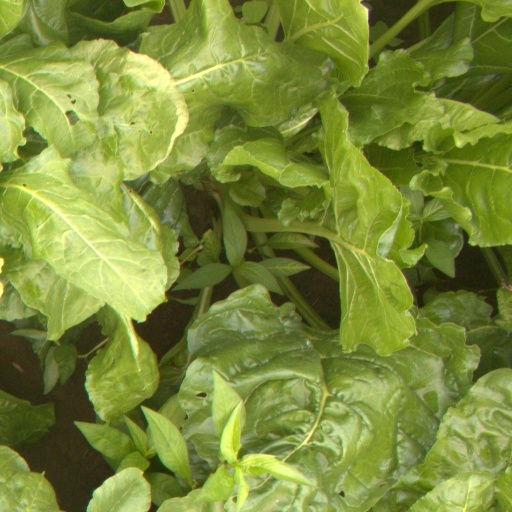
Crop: sugar beet